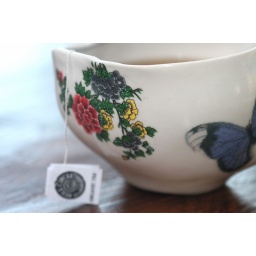
Organic black tea in a beautiful ceramic cup by artist Kate Blacklock.